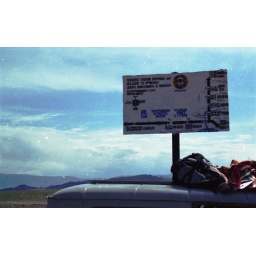
I redesigned a sign for my Soum. This is in Russian, Mongolian, and English. It is an informative road sign.